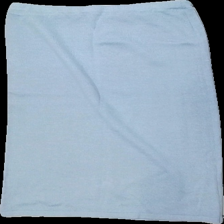
View: front
Type: Skirt
Category: Ladies
Brand: Missing
Colors: Blue
Material: 73% Acryl 27% Nylon
Cut: Regular
Price range: 50-100
Recommended usage: Reuse
Description: blue knitted skirt